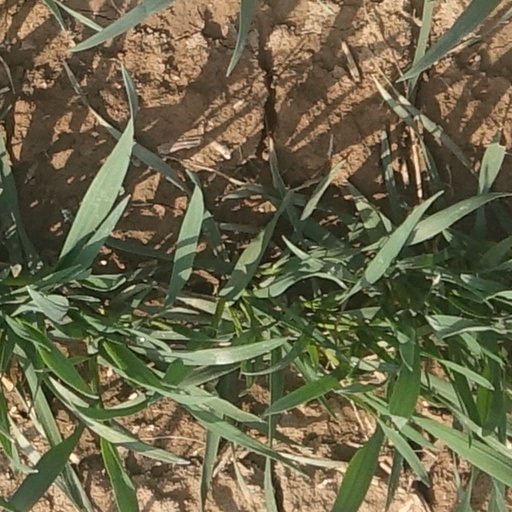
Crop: wheat